William Nathaniel Thomas

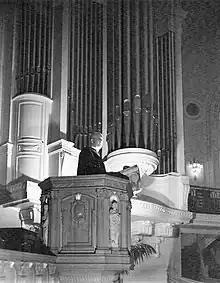
Chaplain Thomas in pulpit at USNA Chapel 1940

The highlight of Thomas’ career was at the Naval Academy as command chaplain from June 1933 to June 1945 when so many became acquainted with him as midshipmen, instructors, administrative staff and students at the Naval Postgraduate School. His twelve-year tenure at the academy was unprecedented.